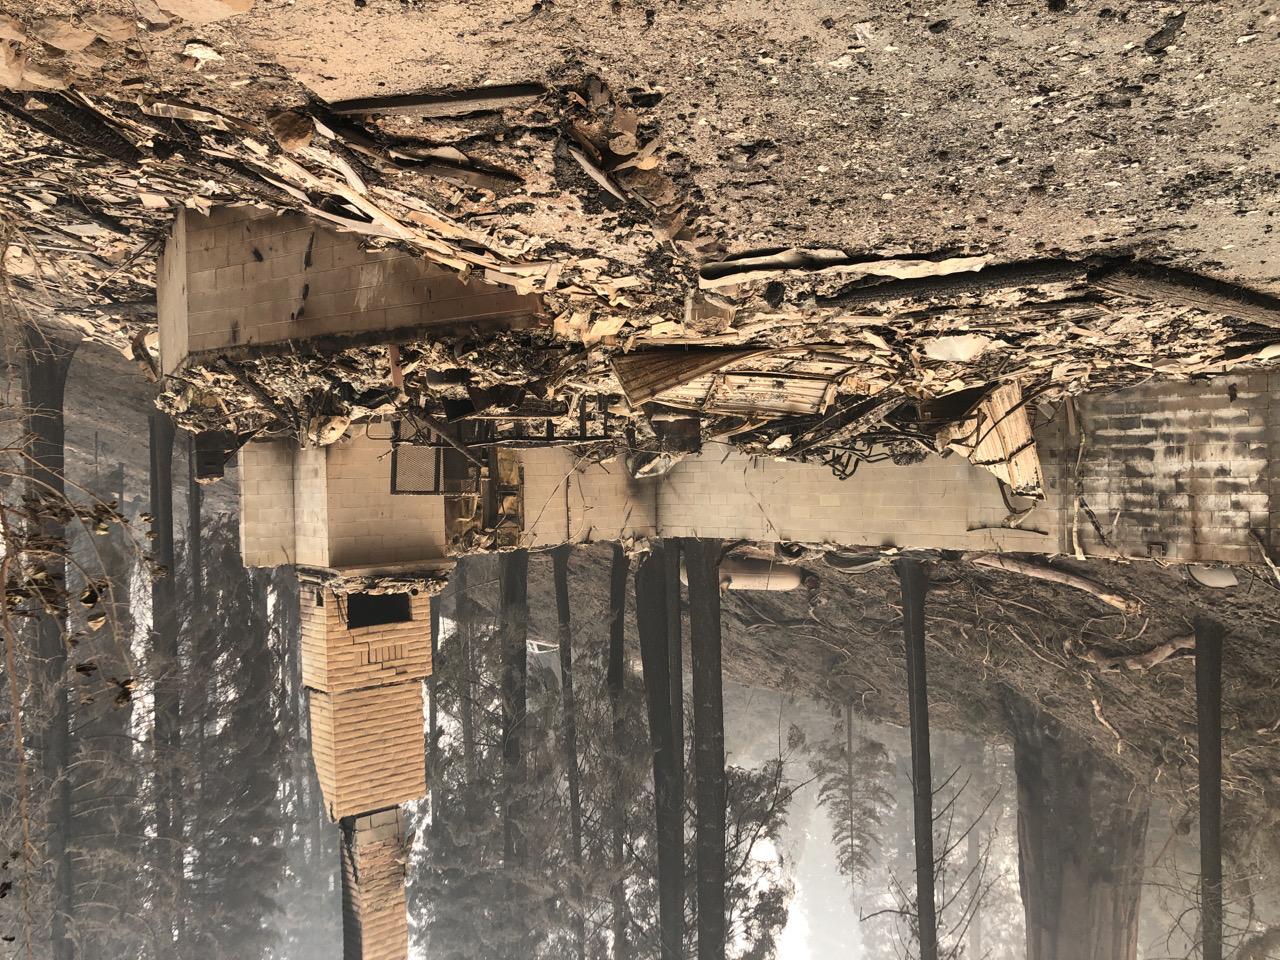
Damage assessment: destroyed